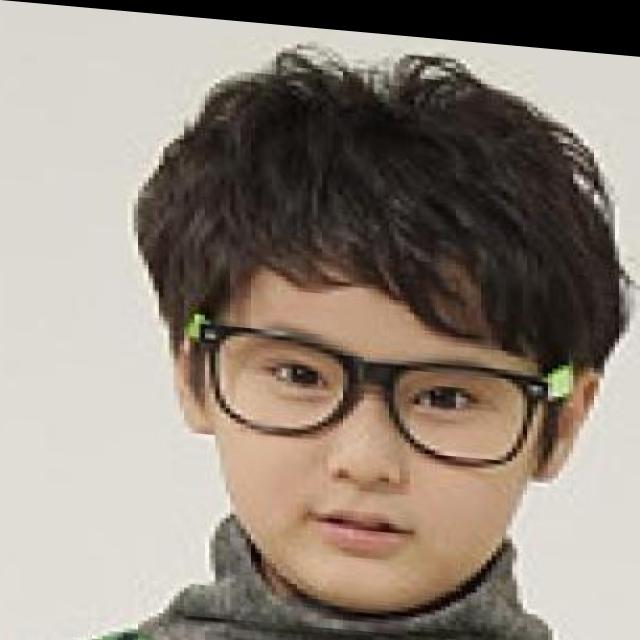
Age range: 0-12